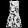
Label: Dress